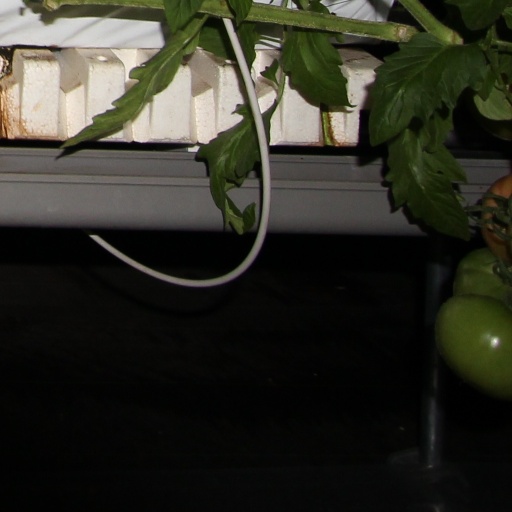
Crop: tomato